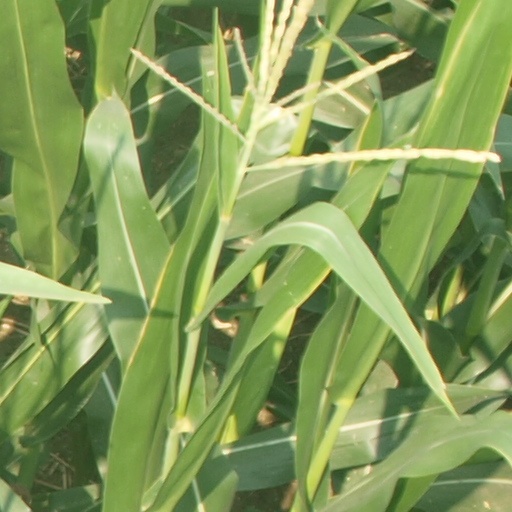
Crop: maize; corn